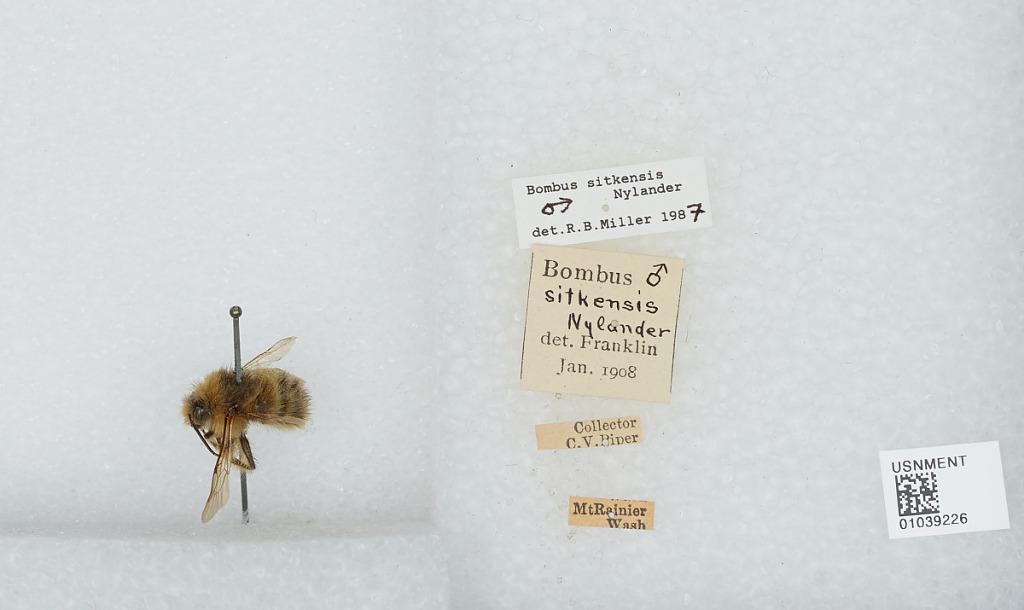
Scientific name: Bombus (Pyrobombus) sitkensis Nylander
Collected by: C. Piper
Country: United States
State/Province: Washington
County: Pierce
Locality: Mount Rainier
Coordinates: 46.8528, -121.76
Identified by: Franklin